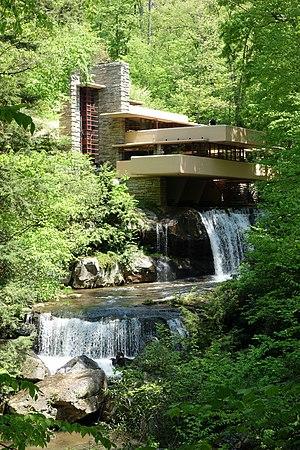
La Maison sur la cascade est une célèbre maison de style Prairie School-moderne-organique construite pour Edgar J. Kaufmann entre 1935 et 1939, par l'architecte américain Frank Lloyd Wright. Elle est construite sur une chute d'eau de 9 m du monts Allegheny de la municipalité de Stewart, en Pennsylvanie, au sud de l'État de New York aux États-Unis. Ce chef-d'œuvre architectural historique est un musée public depuis 1946, monument historique national National Historic Landmark depuis 1966, et inscrit sur la liste indicative du patrimoine mondial de l'UNESCO depuis 2008.